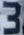
Number: 3